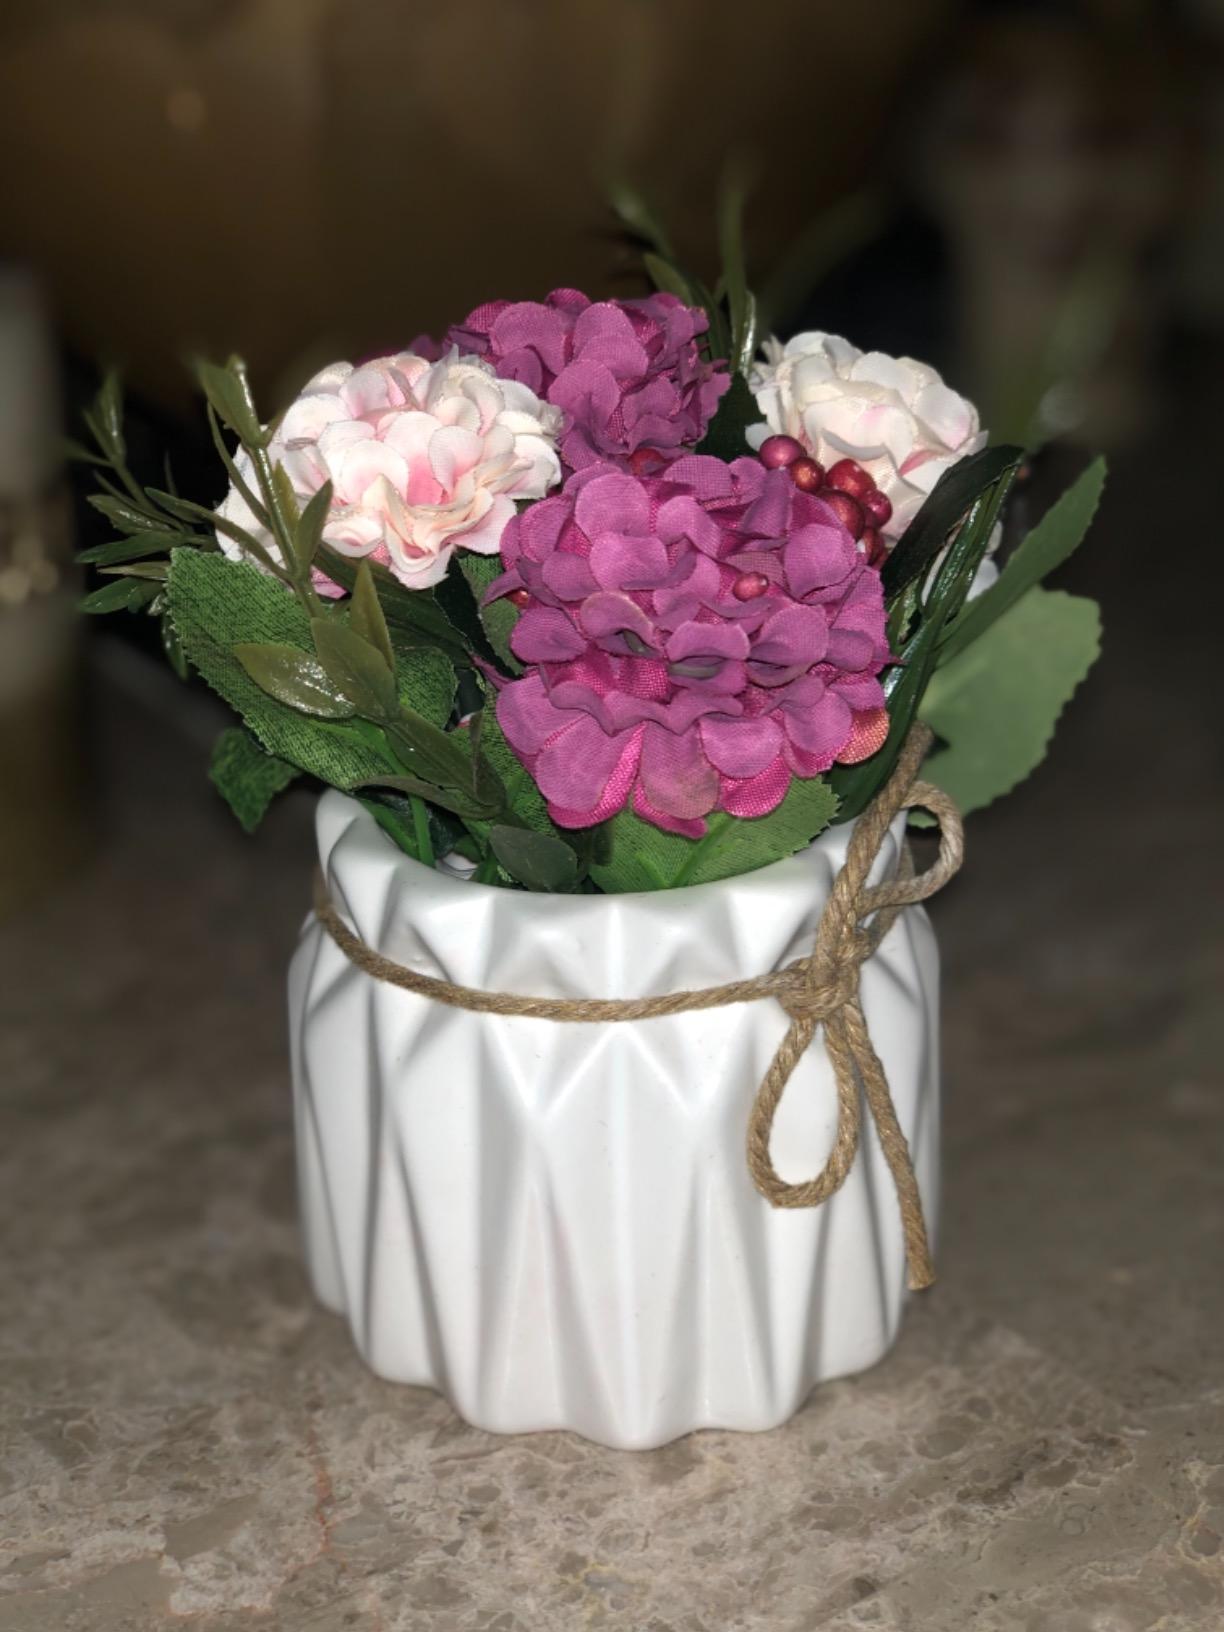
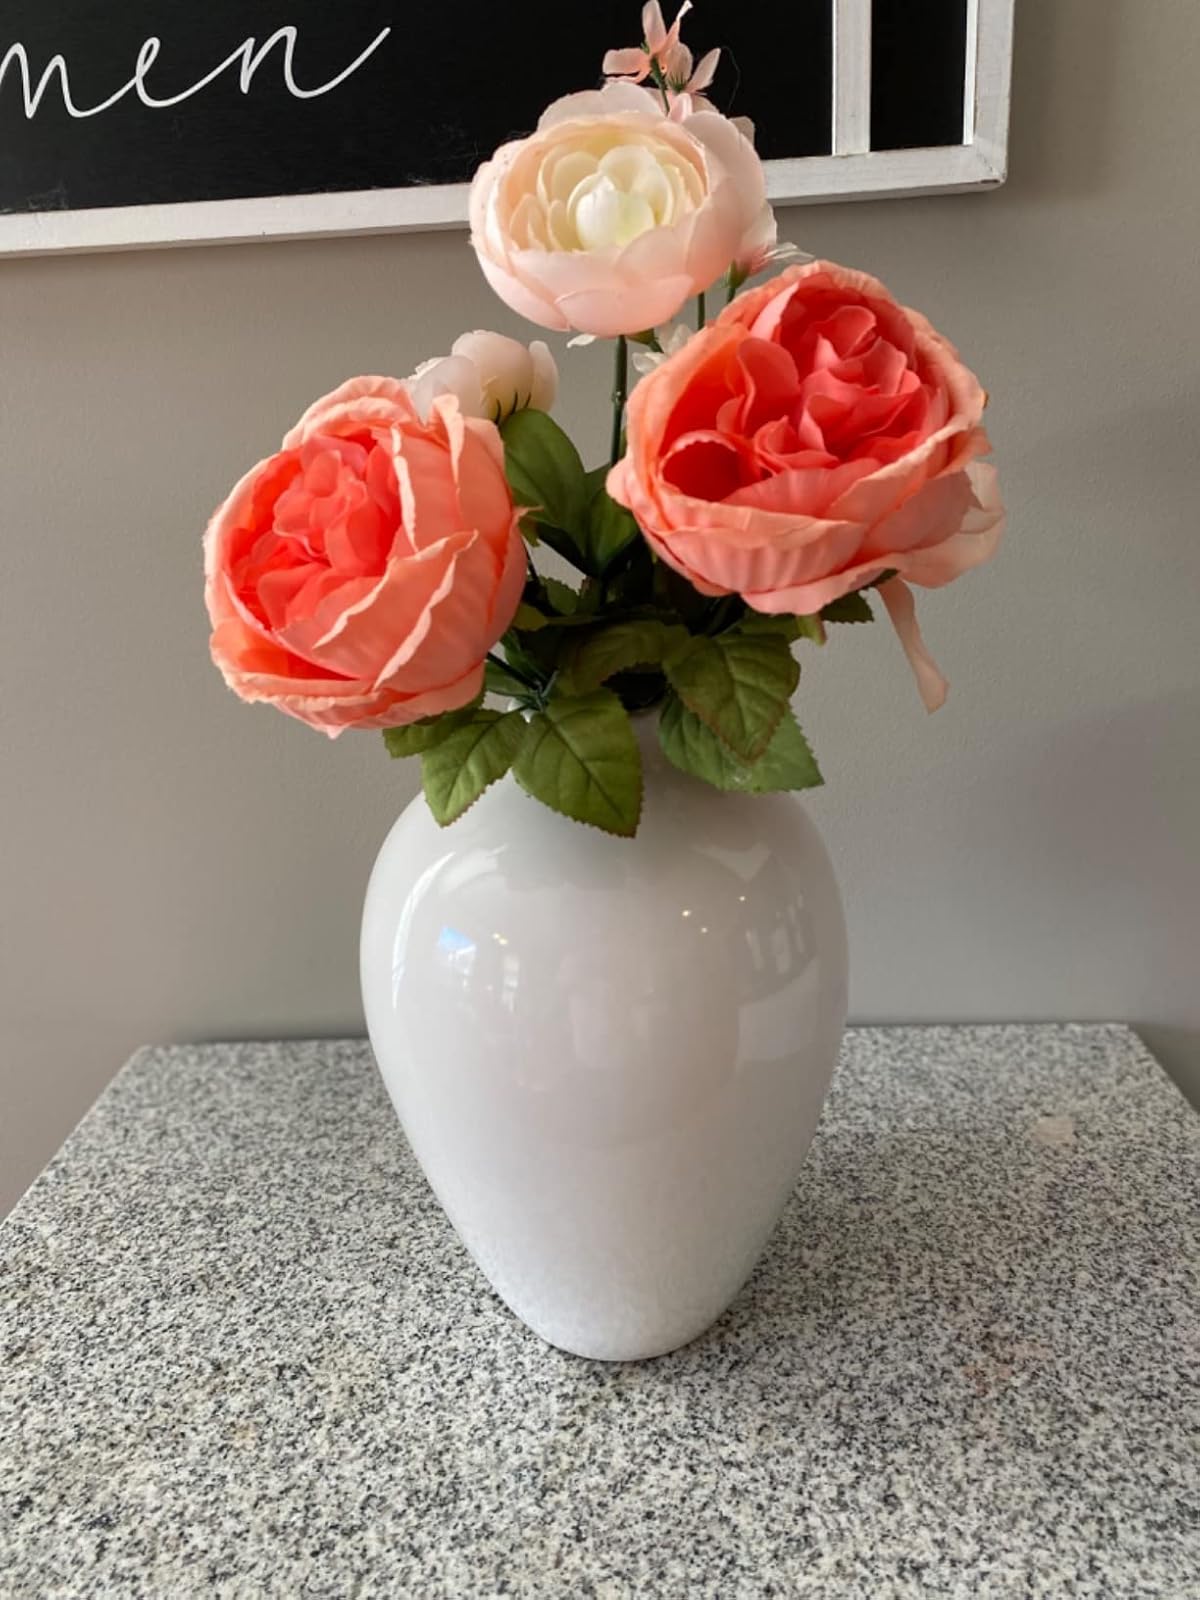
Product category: vase
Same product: no